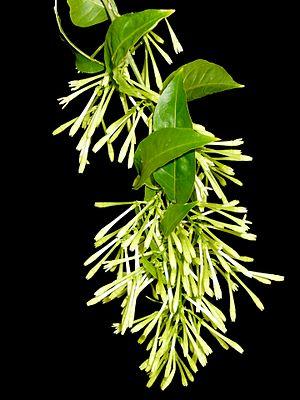
Cestrum nocturnum, appelé courammment jasmin de nuit, galant de nuit, cestreau nocturne, dame de nuit, reine de nuit ou jasmin bâtard, est une solanacée du genre Cestrum, originaire des Antilles et d'Amérique centrale. Cette plante arbustive est abondamment cultivée dans les régions subtropicales pour le parfum très intense de ses fleurs, qui ne s'ouvrent que durant la nuit.